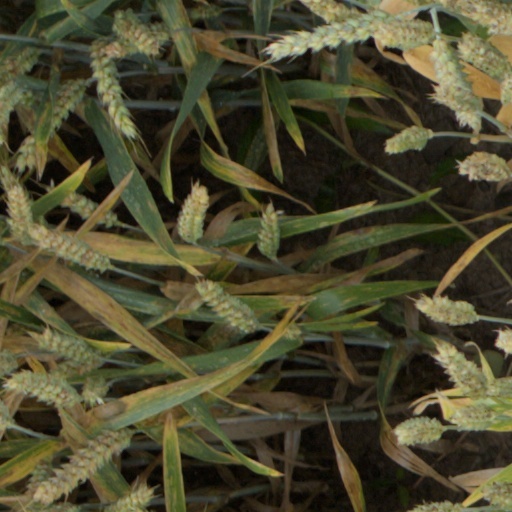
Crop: wheat